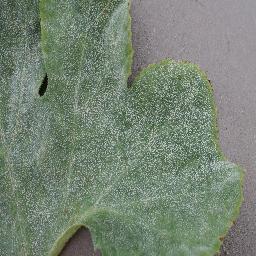
Label: Squash___Powdery_mildew